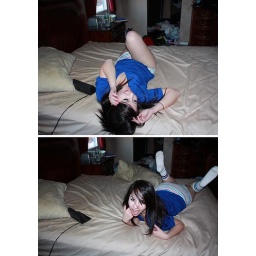
and bake you cakes when you're down and we canlay in bed in your dirty sheets when its raining outSelf Portrait